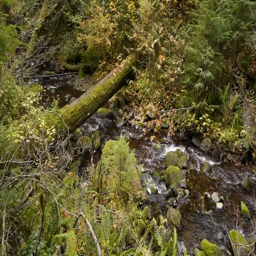
stream flows in a forest with a log down across